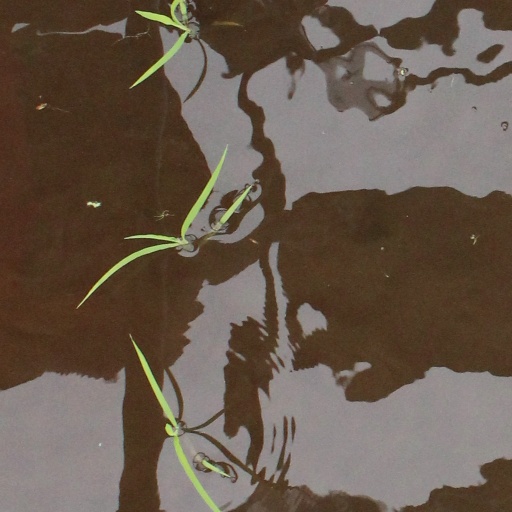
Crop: rice